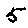
Label: 5